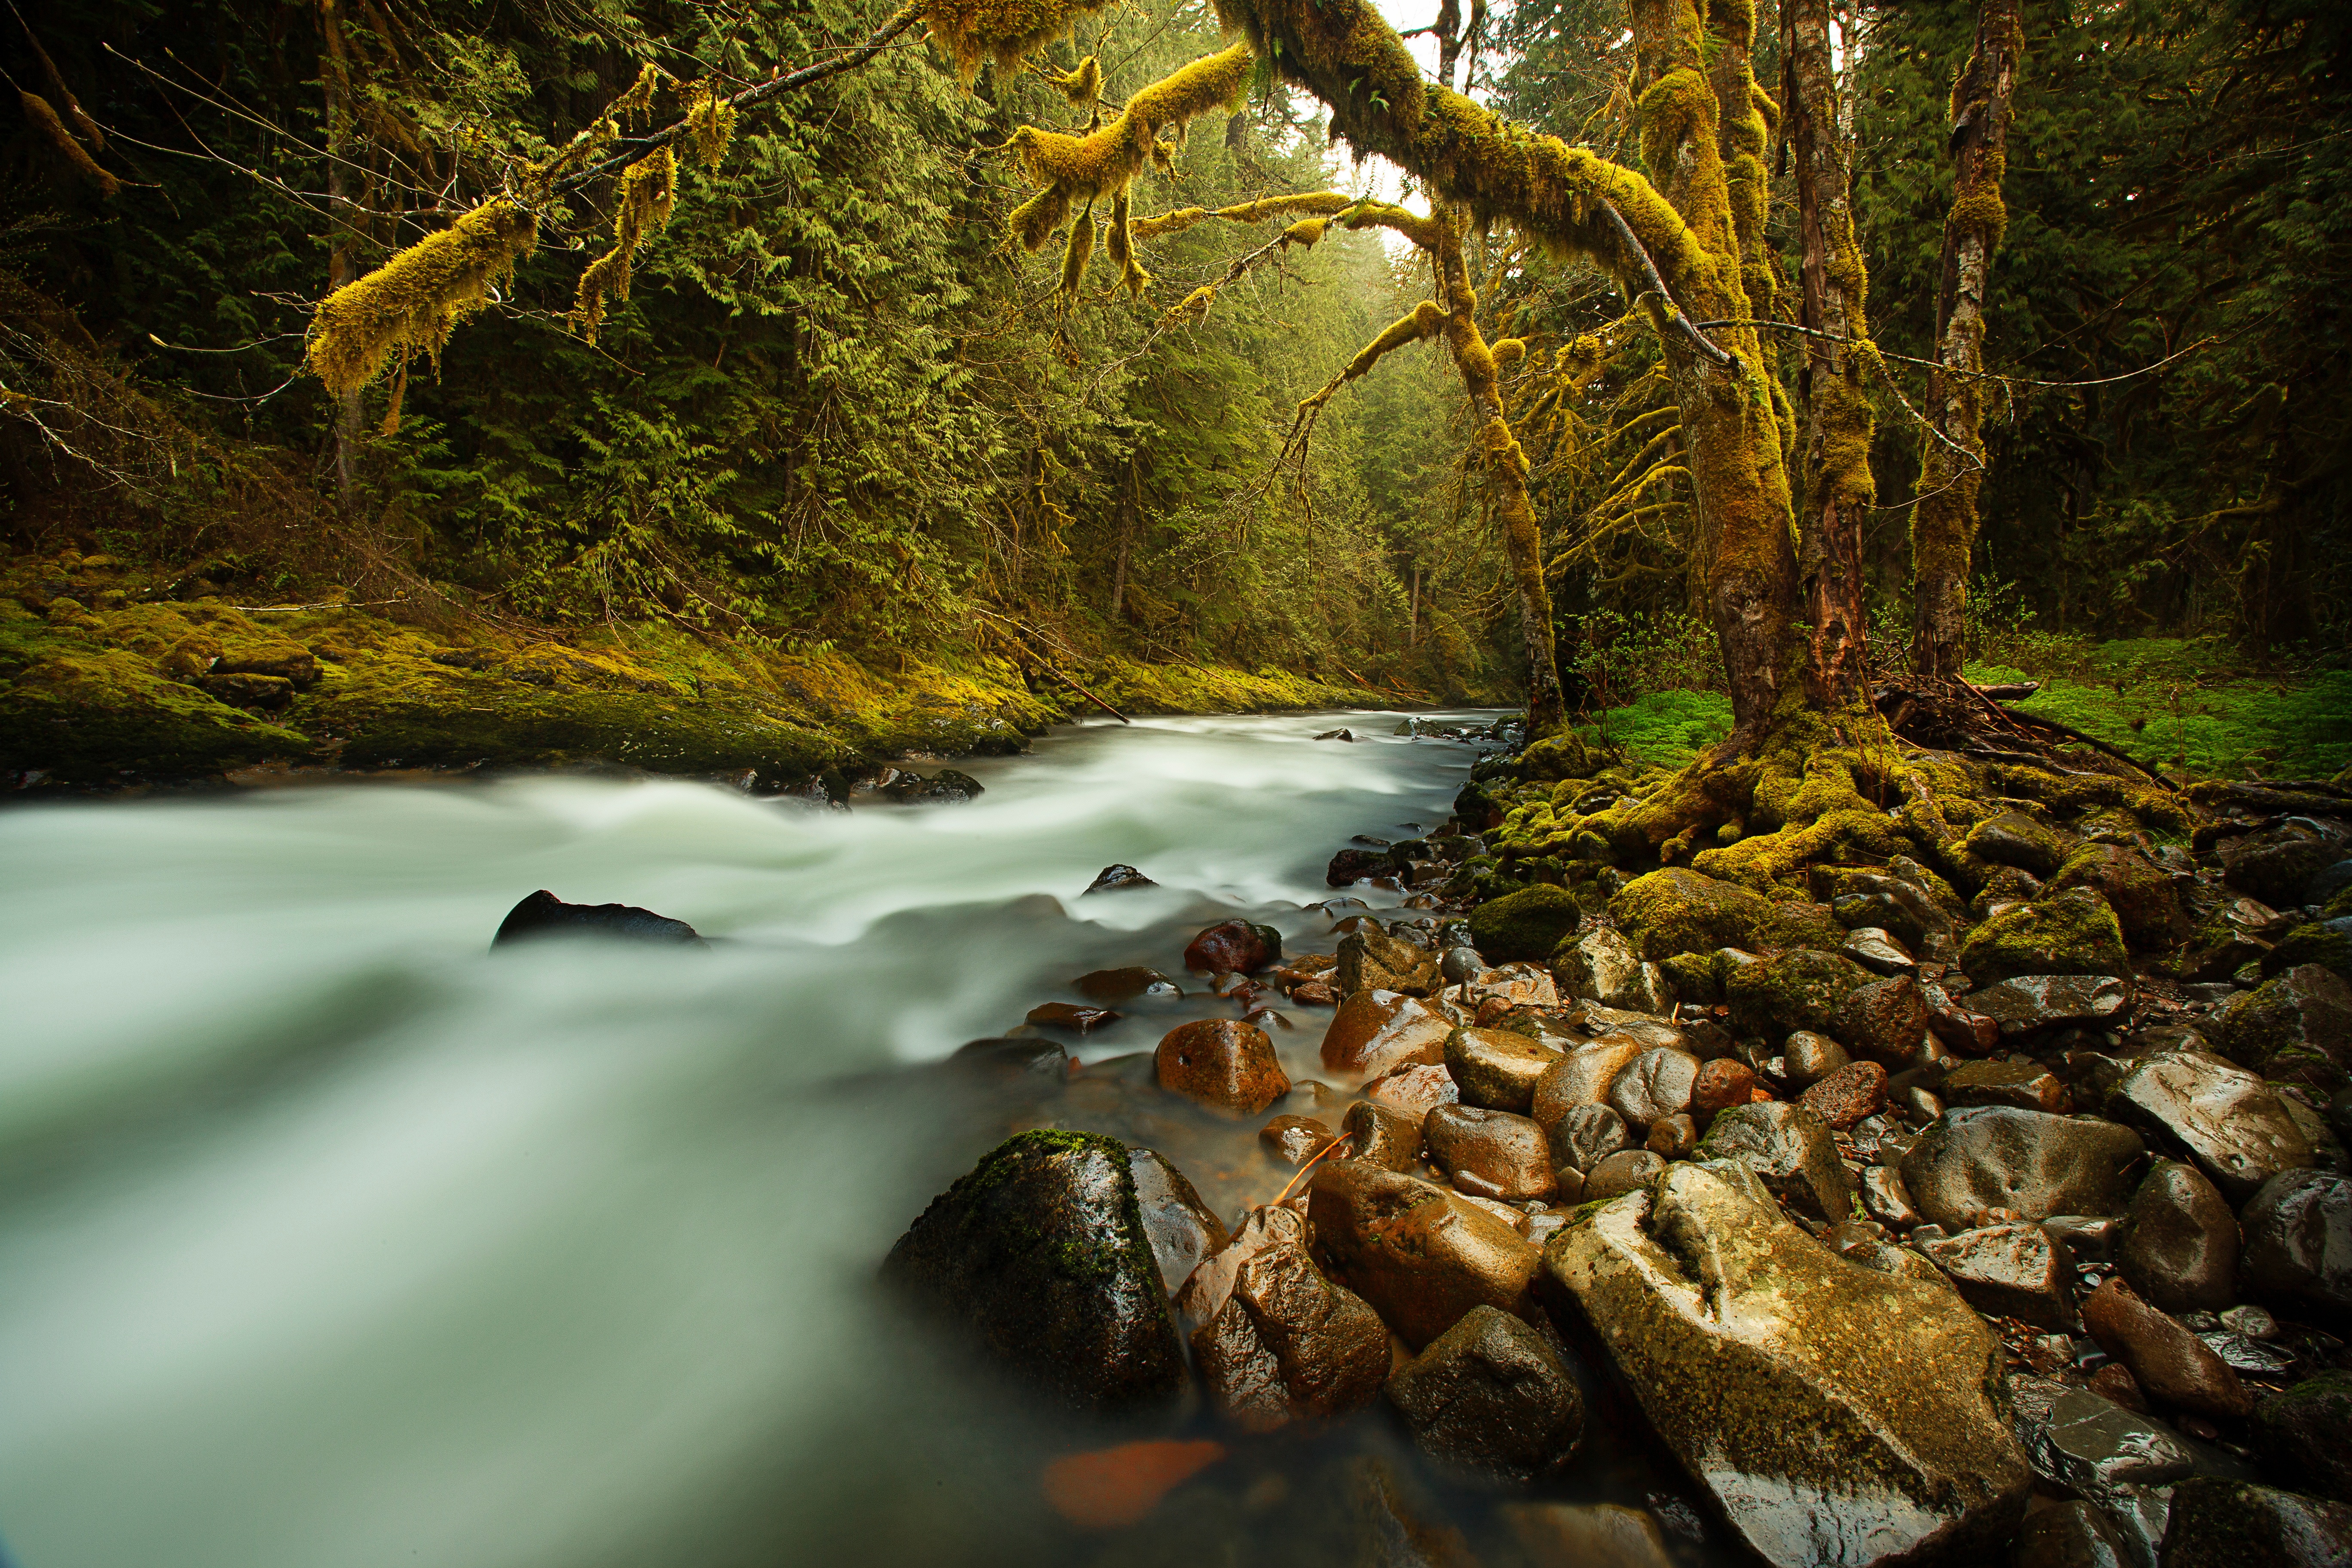
landscape, tree, water, nature, forest, outdoor, rock, creek, wilderness, branch, plant, sunlight, leaf, wet, old, river, moss, motion, stream, mystic, flow, reflection, jungle, scenic, peaceful, autumn, fresh, rapid, covered, season, body of water, stones, pebbles, bed, rainforest, woodland, habitat, water feature, atmospheric, natural environment, geographical feature, woody plant